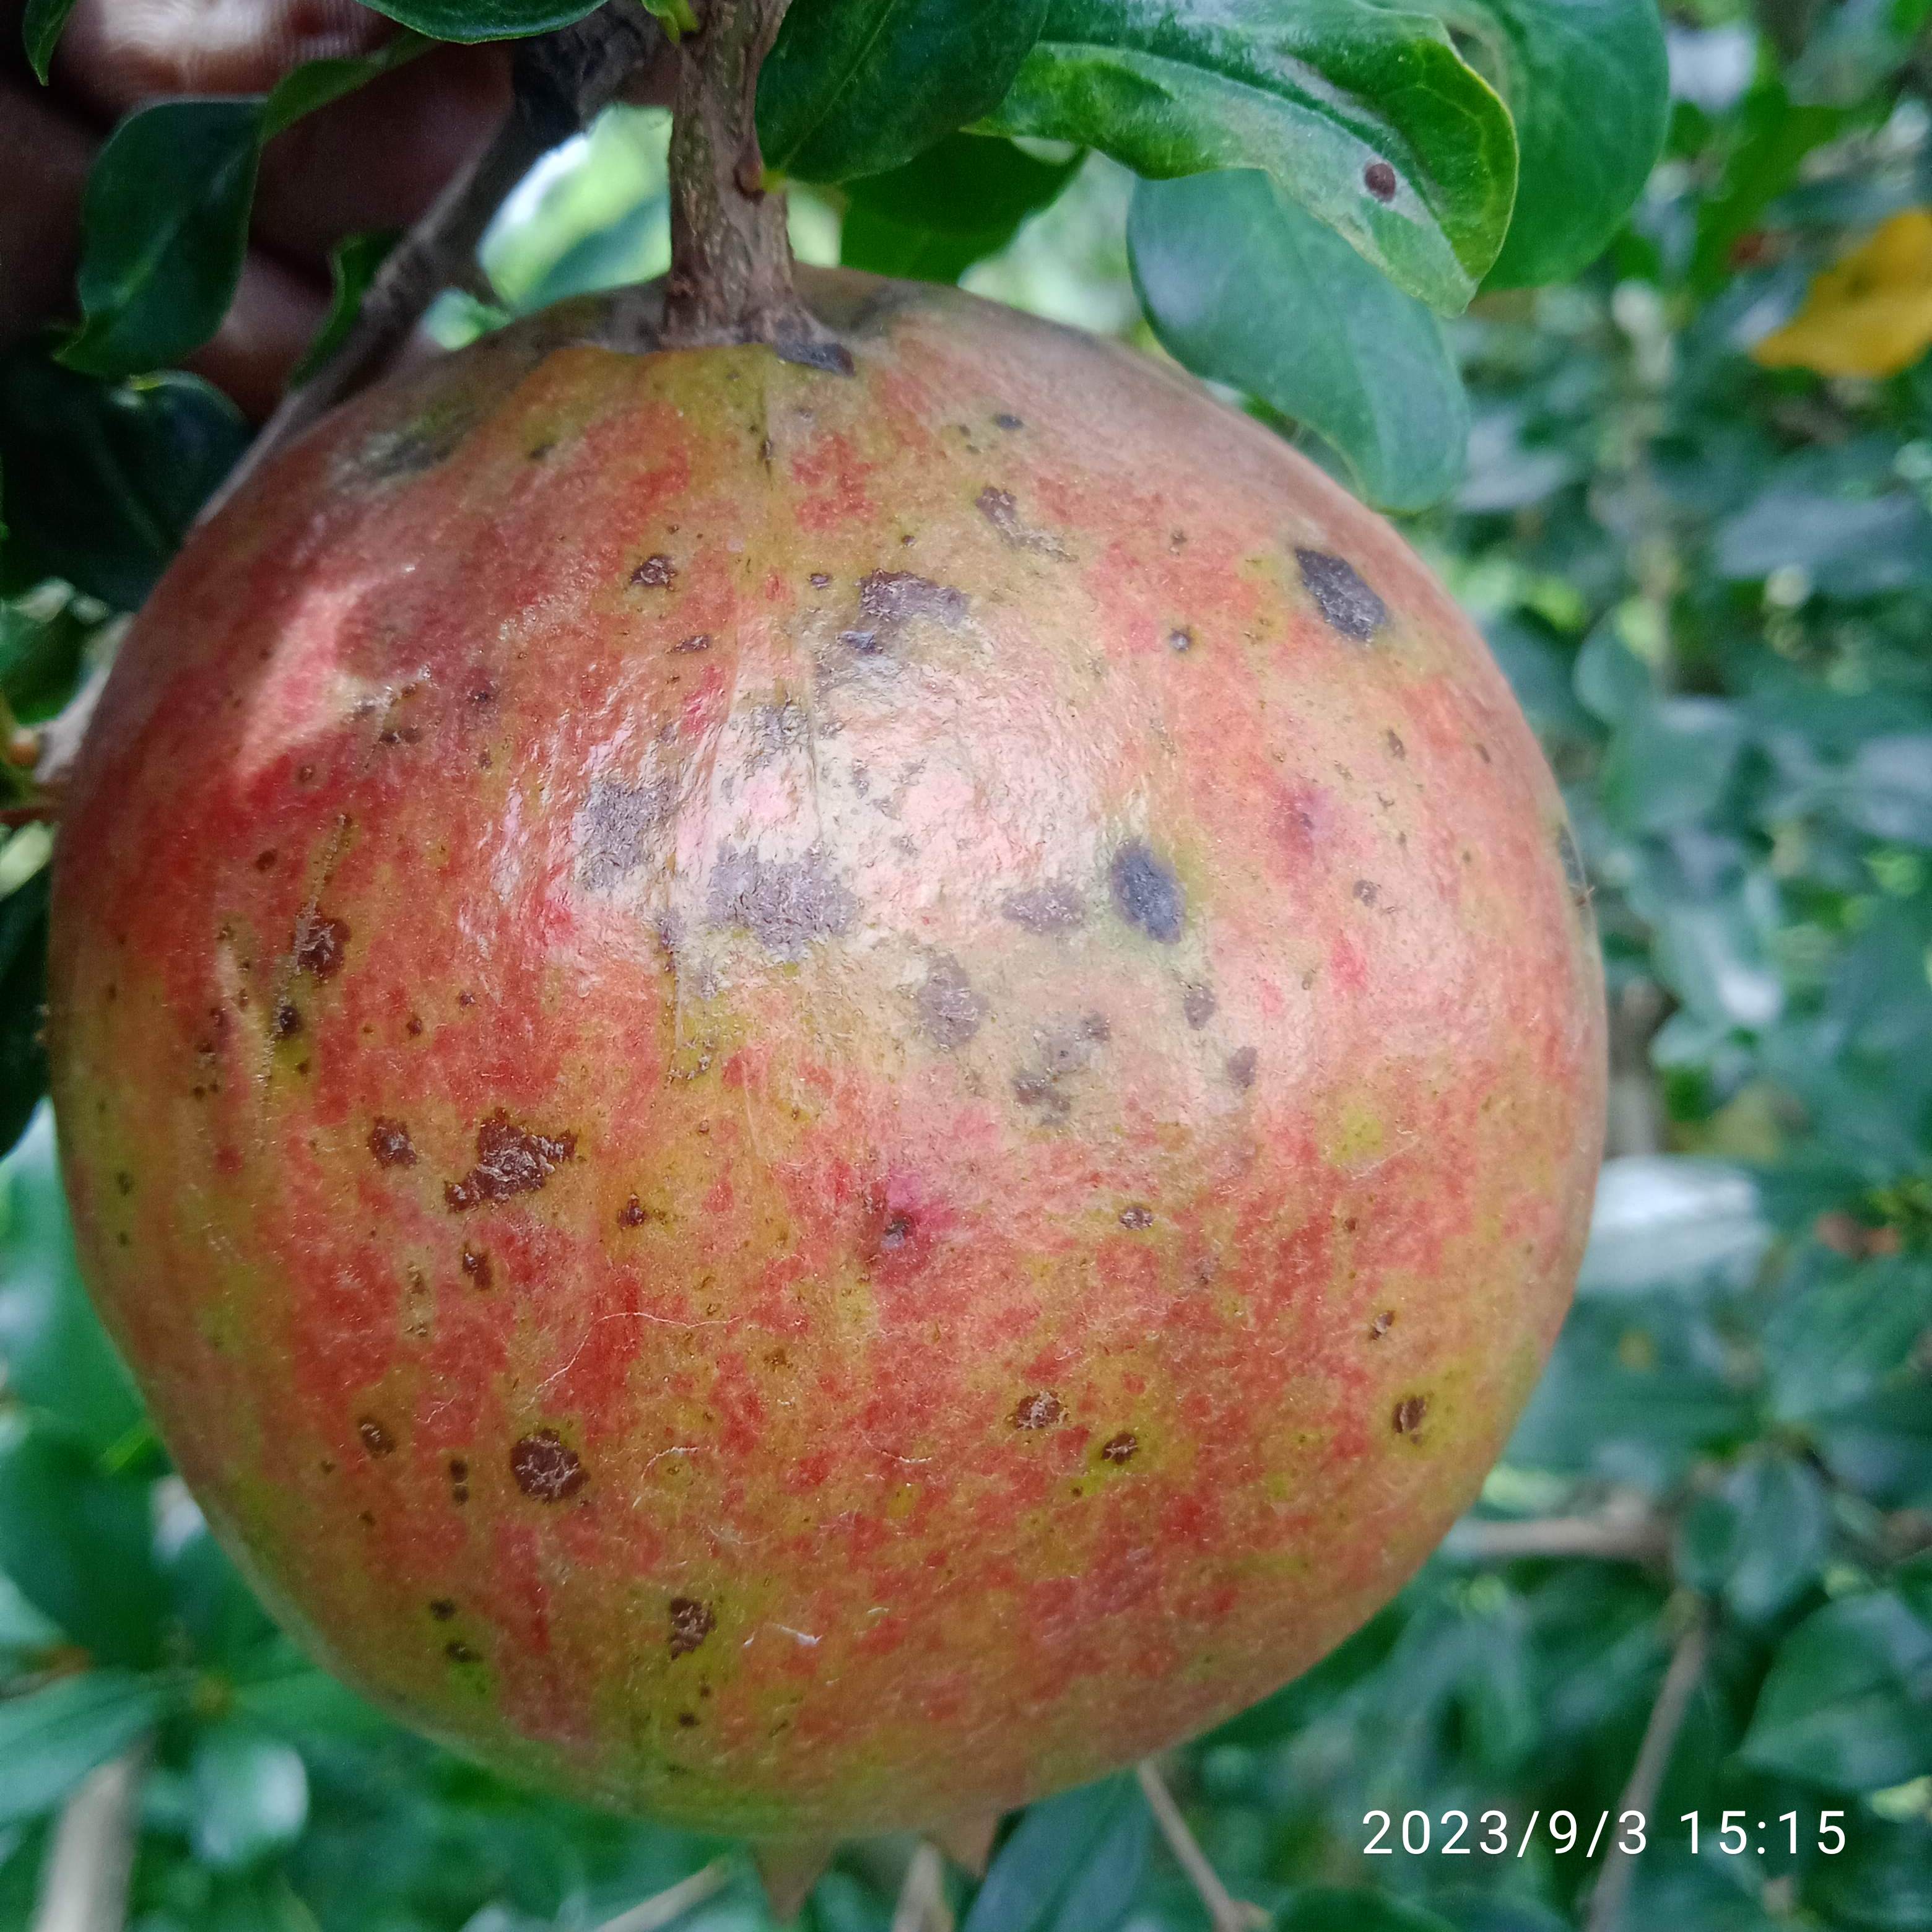
Label: Anthracnose